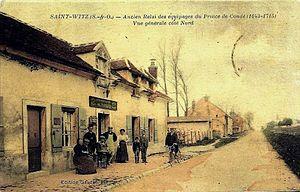
L'une des auberges le long du Pavé d'Avesnes à Saint-Witz, élément important pour le nouvel essor de la commune dans la première moitié du XIXe siècle.
Saint-Witz est une commune du Val-d'Oise située en plaine de France, à environ 31 km au nord-est de Paris et à 9 km de l'aéroport Roissy-Charles-de-Gaulle. Ses habitants sont les Wéziens, Vézéens ou Véziens. Elle appartient à l'unité urbaine de Fosses et à l'aire urbaine de Paris.